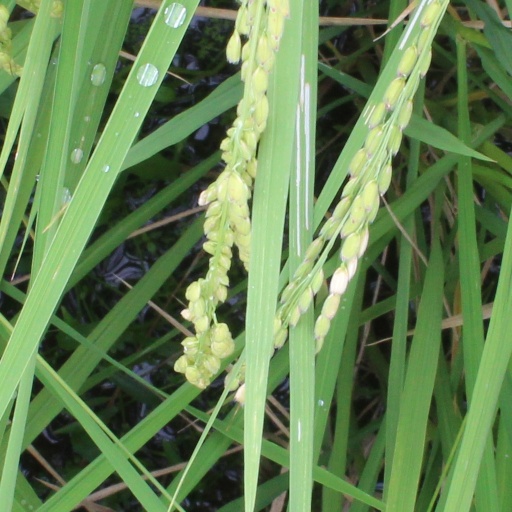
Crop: rice